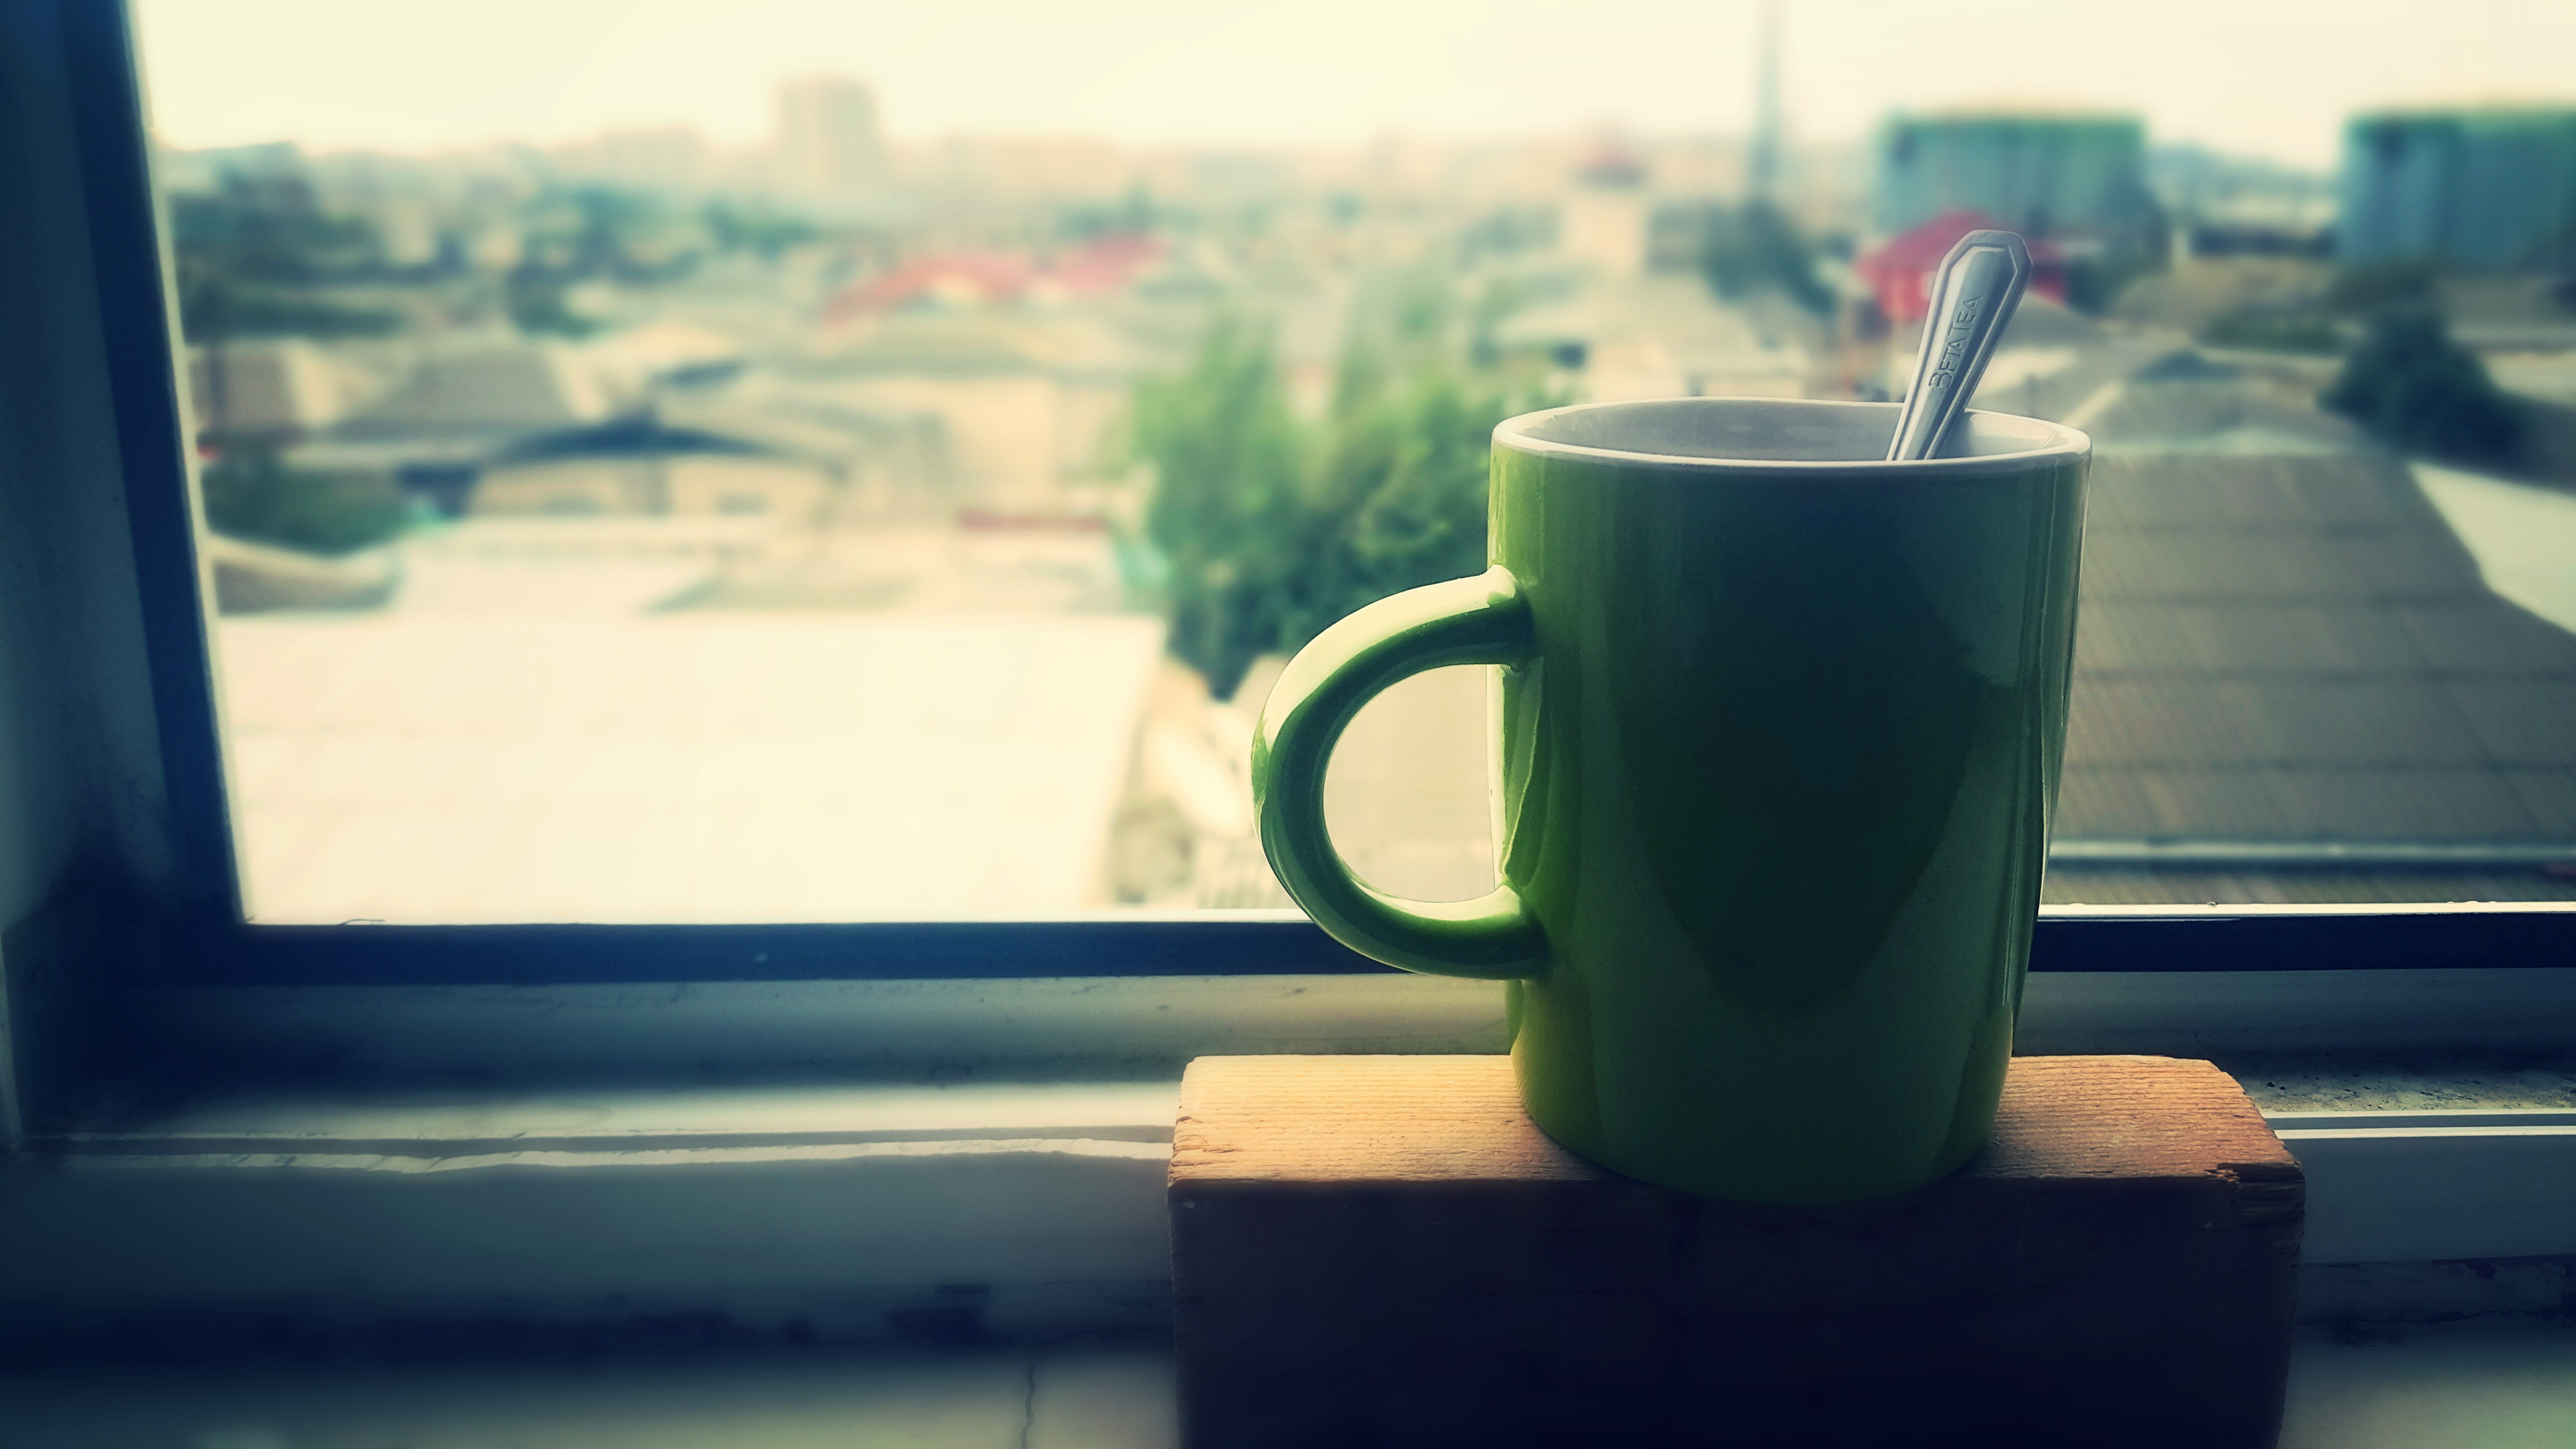
green, cup, sky, morning, blue, light, coffee cup, sunlight, drinkware, mug, table, cloud, tableware, plant, glass, window, drink, still life, flower, still life photography